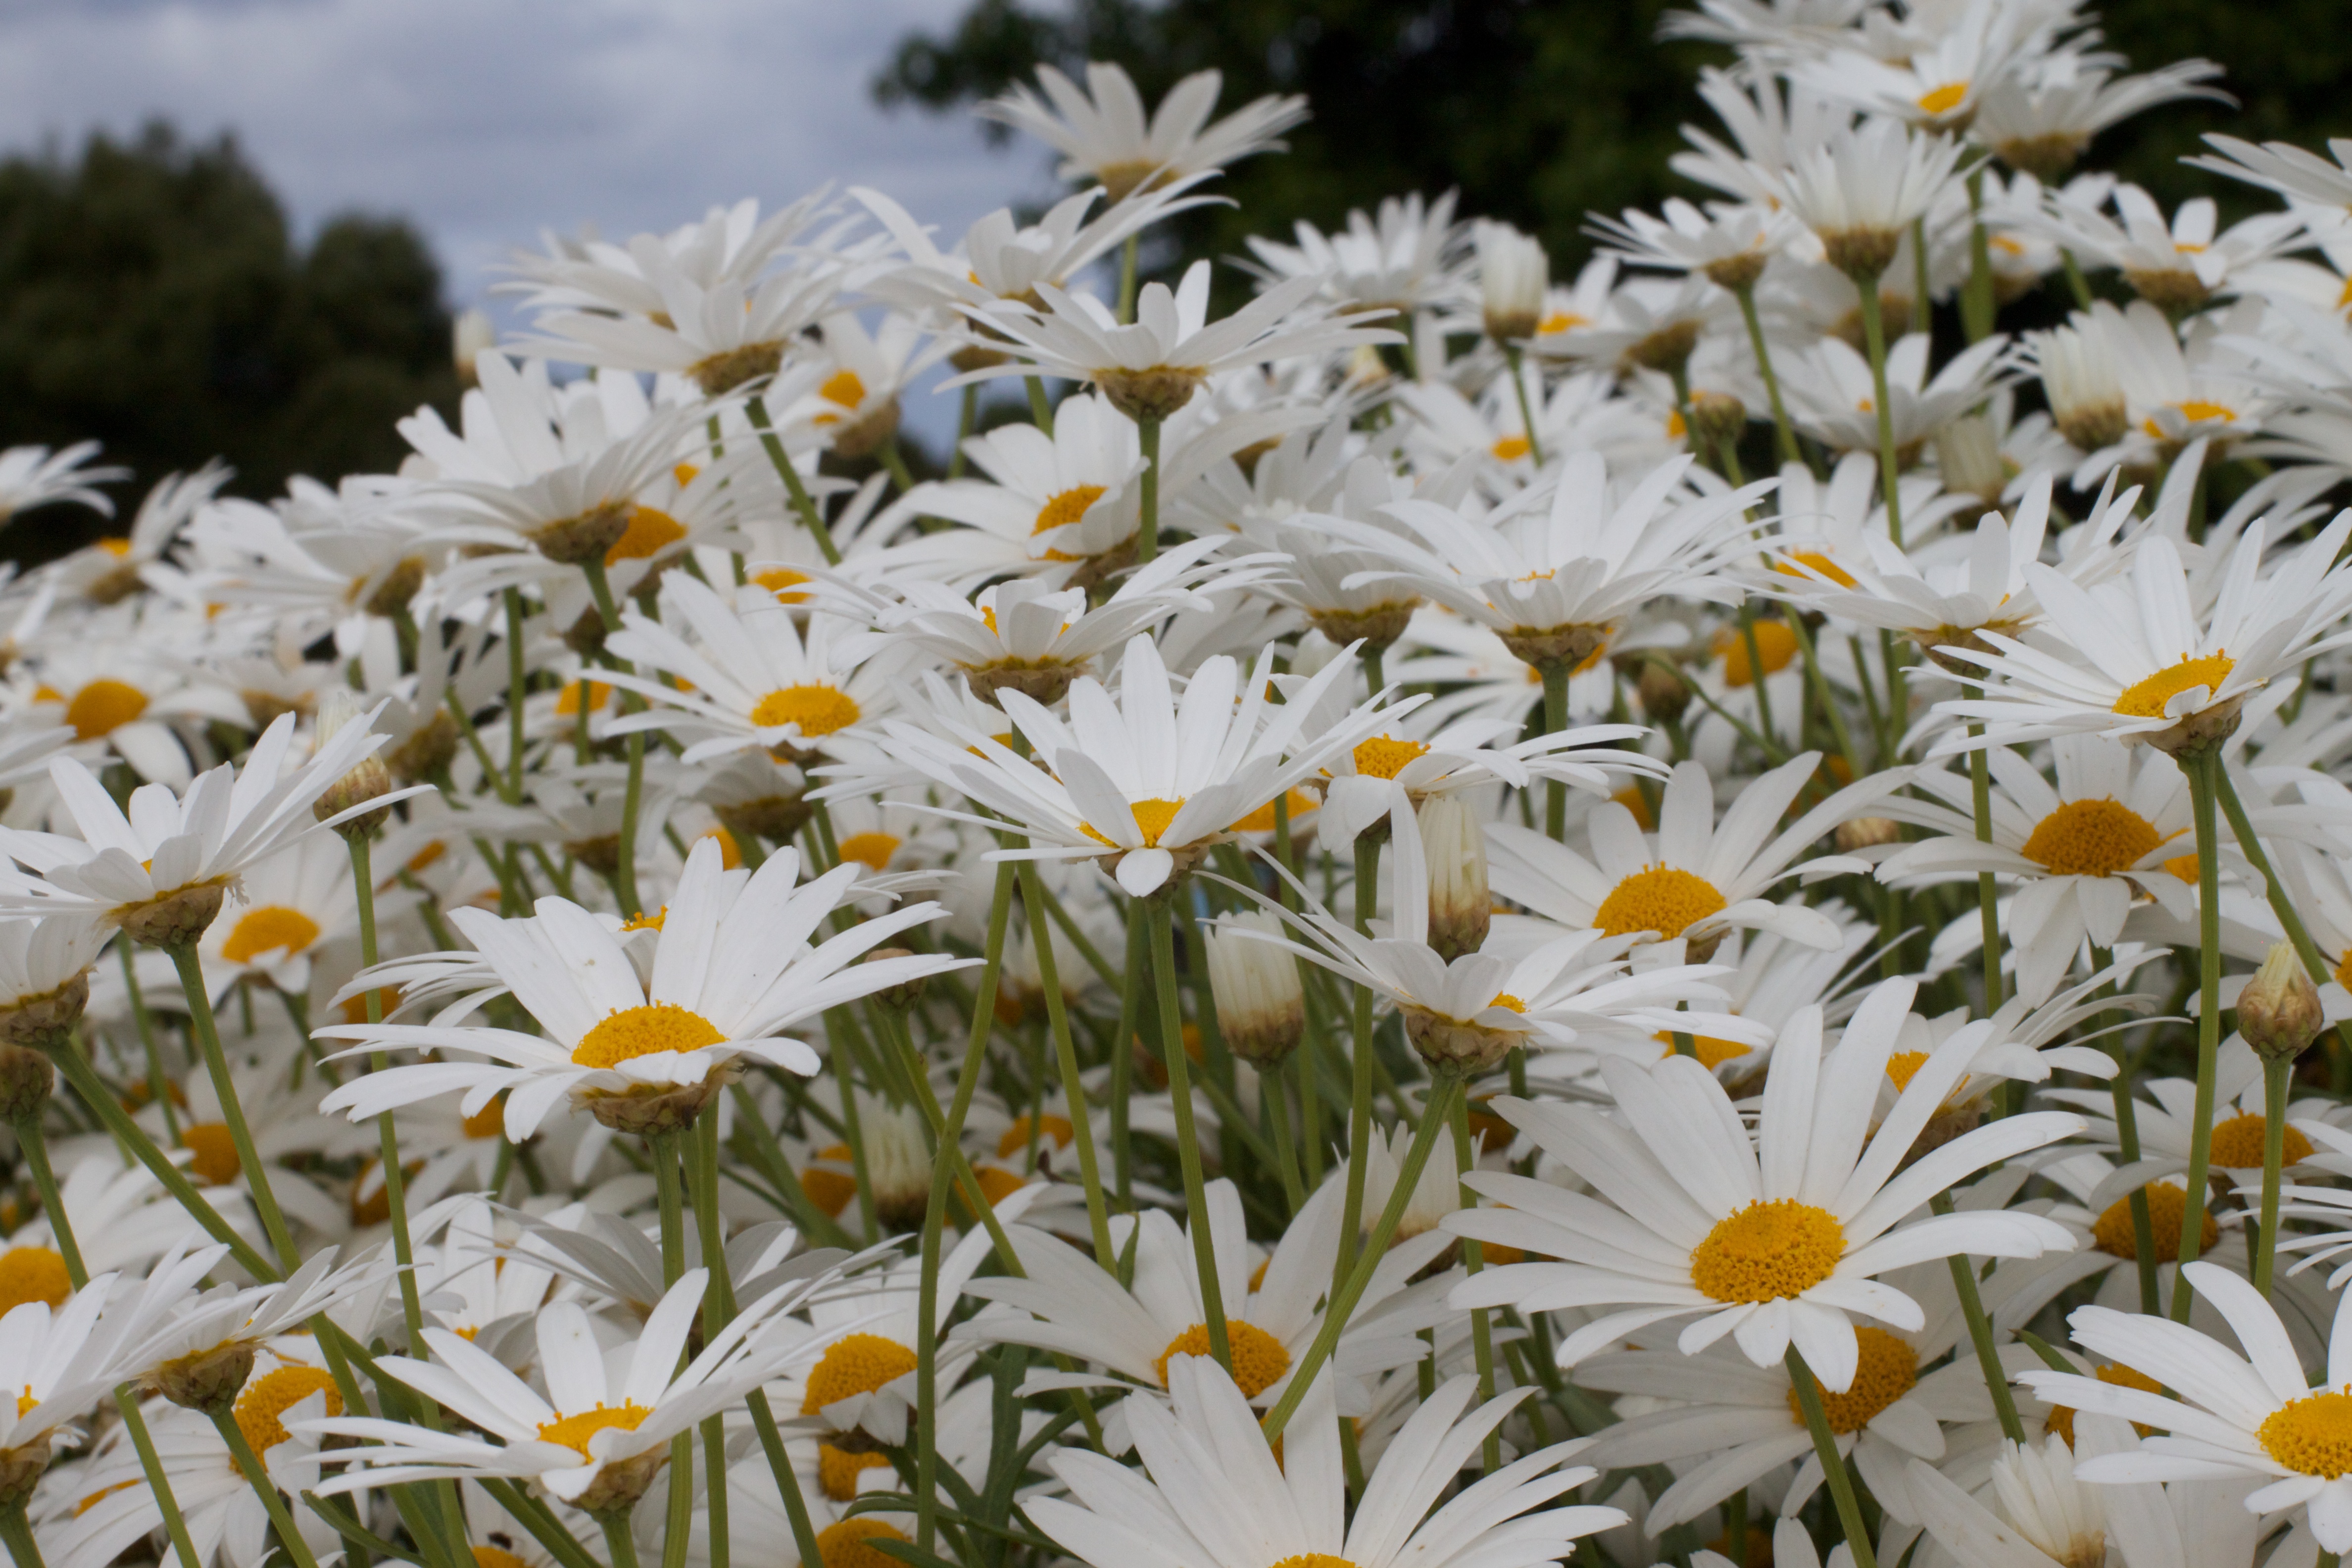
nature, blossom, plant, meadow, flower, petal, daisy, botany, flora, wildflower, auodyssey, flowering plant, daisy family, oxeye daisy, land plant, chamaemelum nobile, marguerite daisy, chrysanths